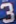
Number: 3